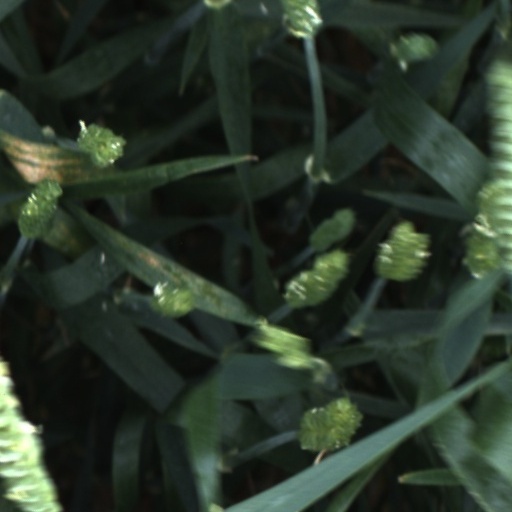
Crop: wheat